Lutton, South Brent

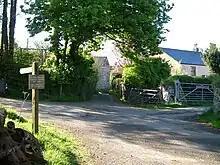
Higher Lutton

Lutton is a small farming hamlet on the outskirts of South Brent, Devon, England. It is a hillside community on the side of Brent Hill. It is only a small hamlet of about 15 people.